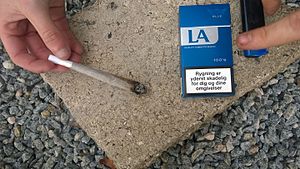
Cannabis (rusmiddel) / Planten
En typisk "joint": hash og ristet tobak rullet sammen i specielt papir.
Cannabis bruges som en betegnelse for rusmidler og medicin, fremstillet af hamp-planten. Forskellige dele af planten kan spises, ryges eller indtages på anden vis. Planten indeholder flere psykoaktive substanser, såkaldte cannabinoider, hvoraf den mest kendte er tetrahydrocannabinol. Derudover indeholder planten også en række ikke-psykoaktive cannabinoider hvoraf cannabidiol af den mest kendte.